Isabel Clark (nurse)

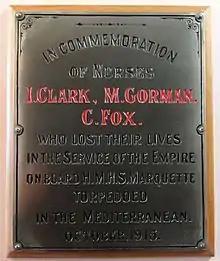
Waimate Hospital plaque to nurses who died on the SS Marquette

In 1915, Clark enlisted in the New Zealand Army Nursing Service for service in the First World War. She left Wellington on board the SS "Maheno" and sailed to Port Said, Egypt. She joined a contingent of nurses working in a stationary hospital there. In October 1915 Clark was on board the SS "Marquette" when it was torpedoed by a German submarine and sunk. Survivors reported that Clark and fellow nurse Marion Brown comforted each other on the deck of the ship before holding hands and leaping into the sea together. Neither Clark nor Brown was seen again.